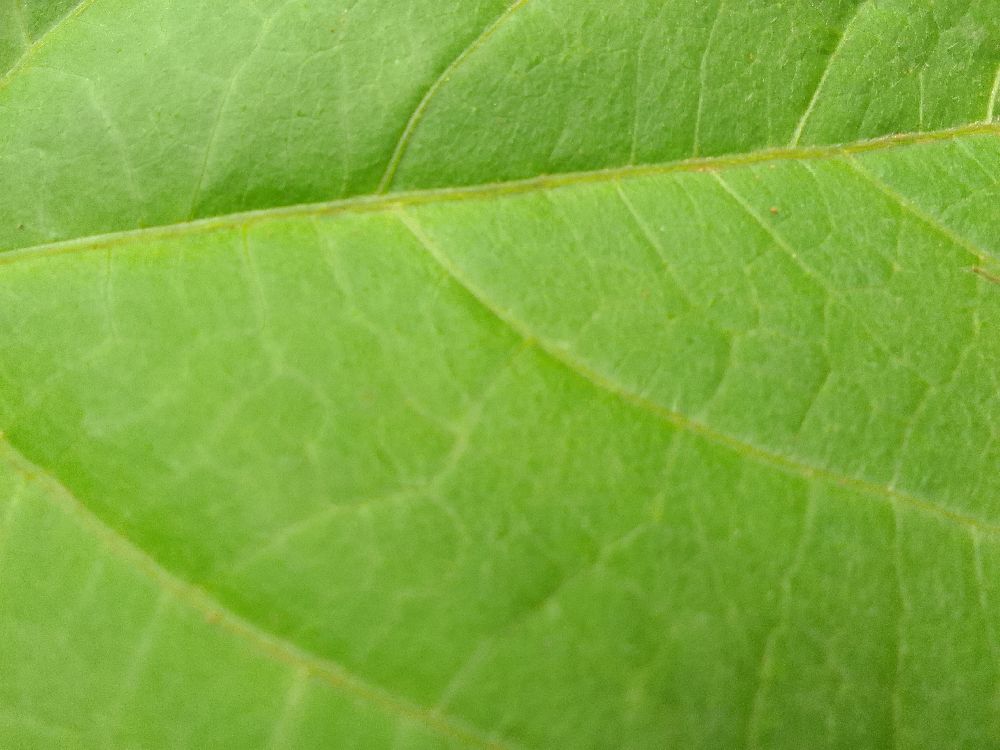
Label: healthy